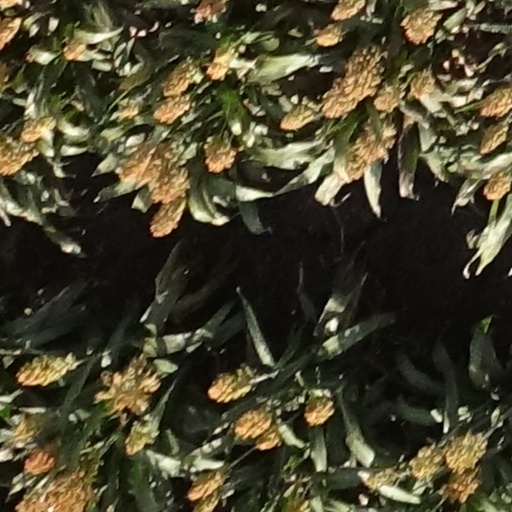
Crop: sorghum